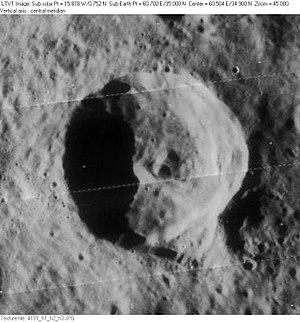
Bernoulli est un cratère d'impact dans la région nord-est de la Lune. Il est au sud du cratère Messala et à l'est du cratère Geminus. Cette formation est presque circulaire, avec quelques montagnes se dégageant vers l'extérieur tout au long du périmètre. Il y a un creux vers la partie sud du mur de l'anneau. L'anneau est plus élevé à sa partie est, avec une altitude d'environ 4 km. Ce cratère possède un pic central.